Maria Pinto (fashion designer)

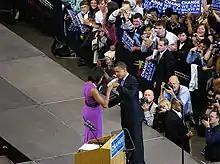
Michelle and Barack Obama fist bump with Michelle in a dress by Pinto

She started her first business, Maria V. Pinto Designs, in her apartment with a $20,000 loan from a friend in 1991. Her collection was sold at, among others, Neiman Marcus, Barneys New York, Saks Fifth Avenue, Takashimaya, and Bergdorf Goodman.